Armgard von Cramm

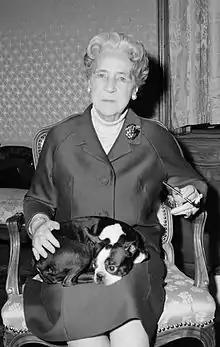
Princess Armgard in 1964

Baroness Armgard of Sierstorpff-Cramm, known as Armgard von Cramm (18 December 188327 April 1971) was the mother of Prince Bernhard of Lippe-Biesterfeld, Prince consort of Queen Juliana of the Netherlands.